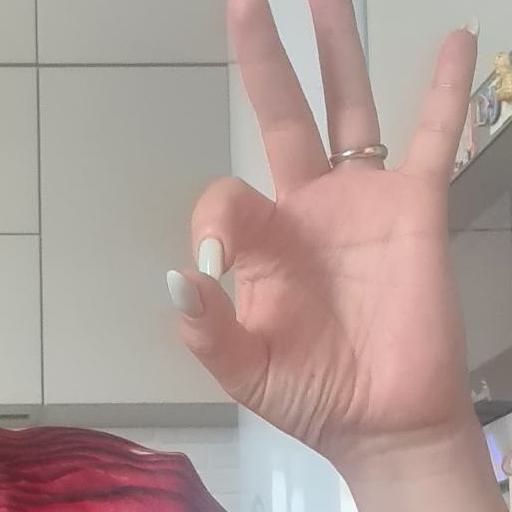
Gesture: ok